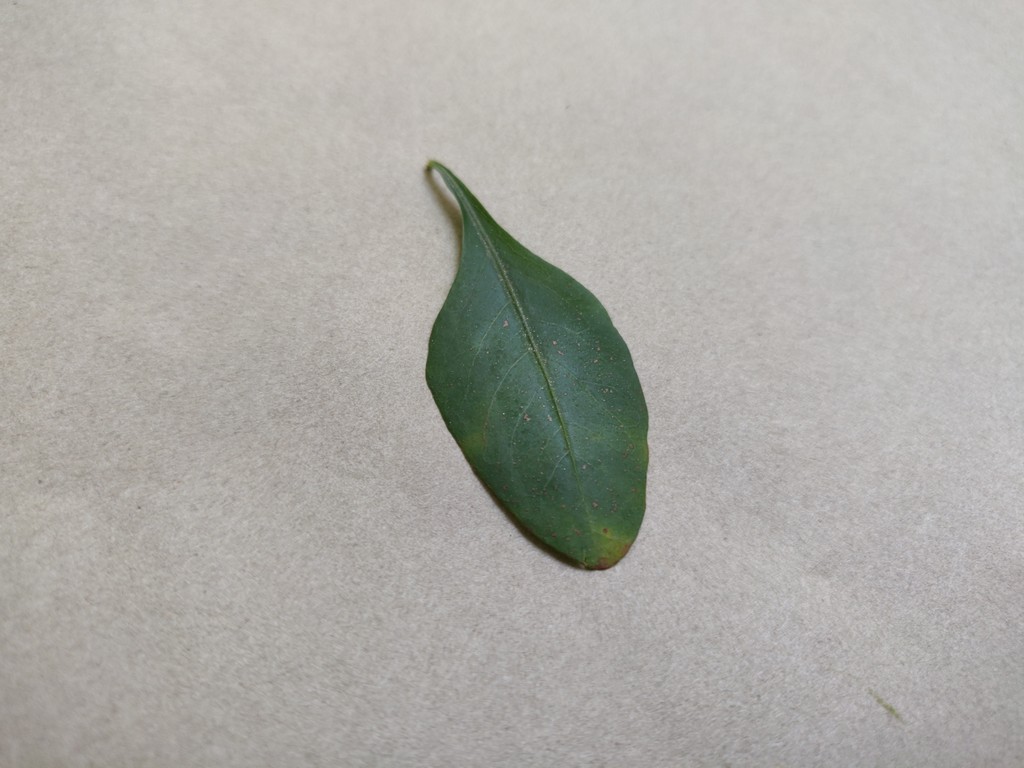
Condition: Unhealthy
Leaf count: single
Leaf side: front